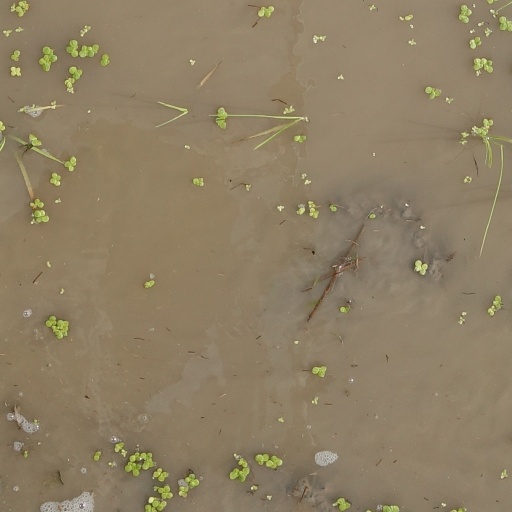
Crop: rice